Marlay Park

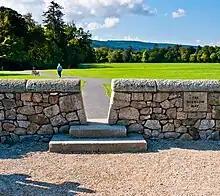
Wicklow Way trailhead

Marlay Park is the official starting point of the 132 km Wicklow Way a long-distance walking trail, that begins at the car park adjacent to Marlay House. The trail wanders through the park before tunnelling under the M50 motorway to begin its first ascent southwards towards the Dublin hills and the Wicklow Mountains to Clonegal, County Carlow.